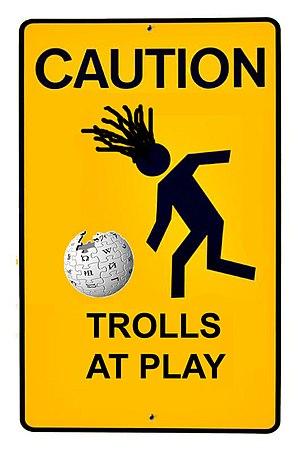
En argot Internet, un troll caractérise un individu ou un comportement qui vise à générer des polémiques. Il peut s'agir d'un message, d'un débat conflictuel dans son ensemble ou plus couramment de la personne qui en est à l'origine. Ainsi, on désigne sous le néologisme troller le fait de créer artificiellement une controverse qui focalise l'attention, aux dépens des échanges et de l'équilibre habituel de la communauté.